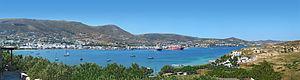
Parikia, Paros, Grèce.
Parikiá est la capitale et le port principal de l'île de Paros.